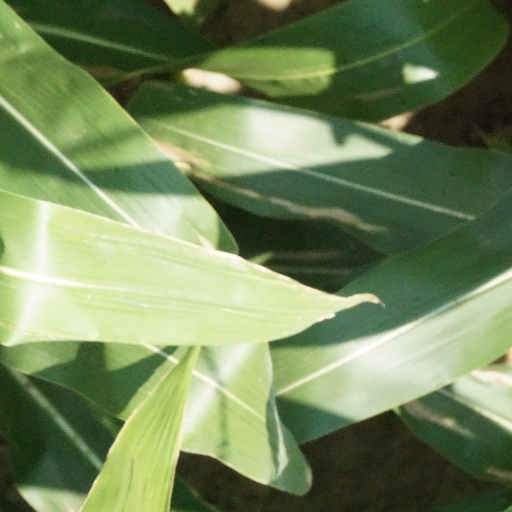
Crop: maize; corn